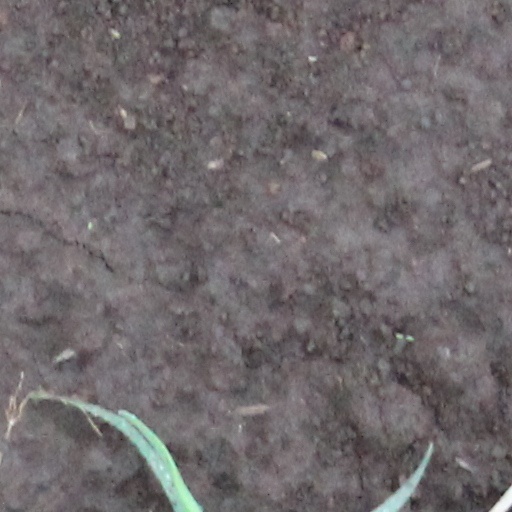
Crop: wheat